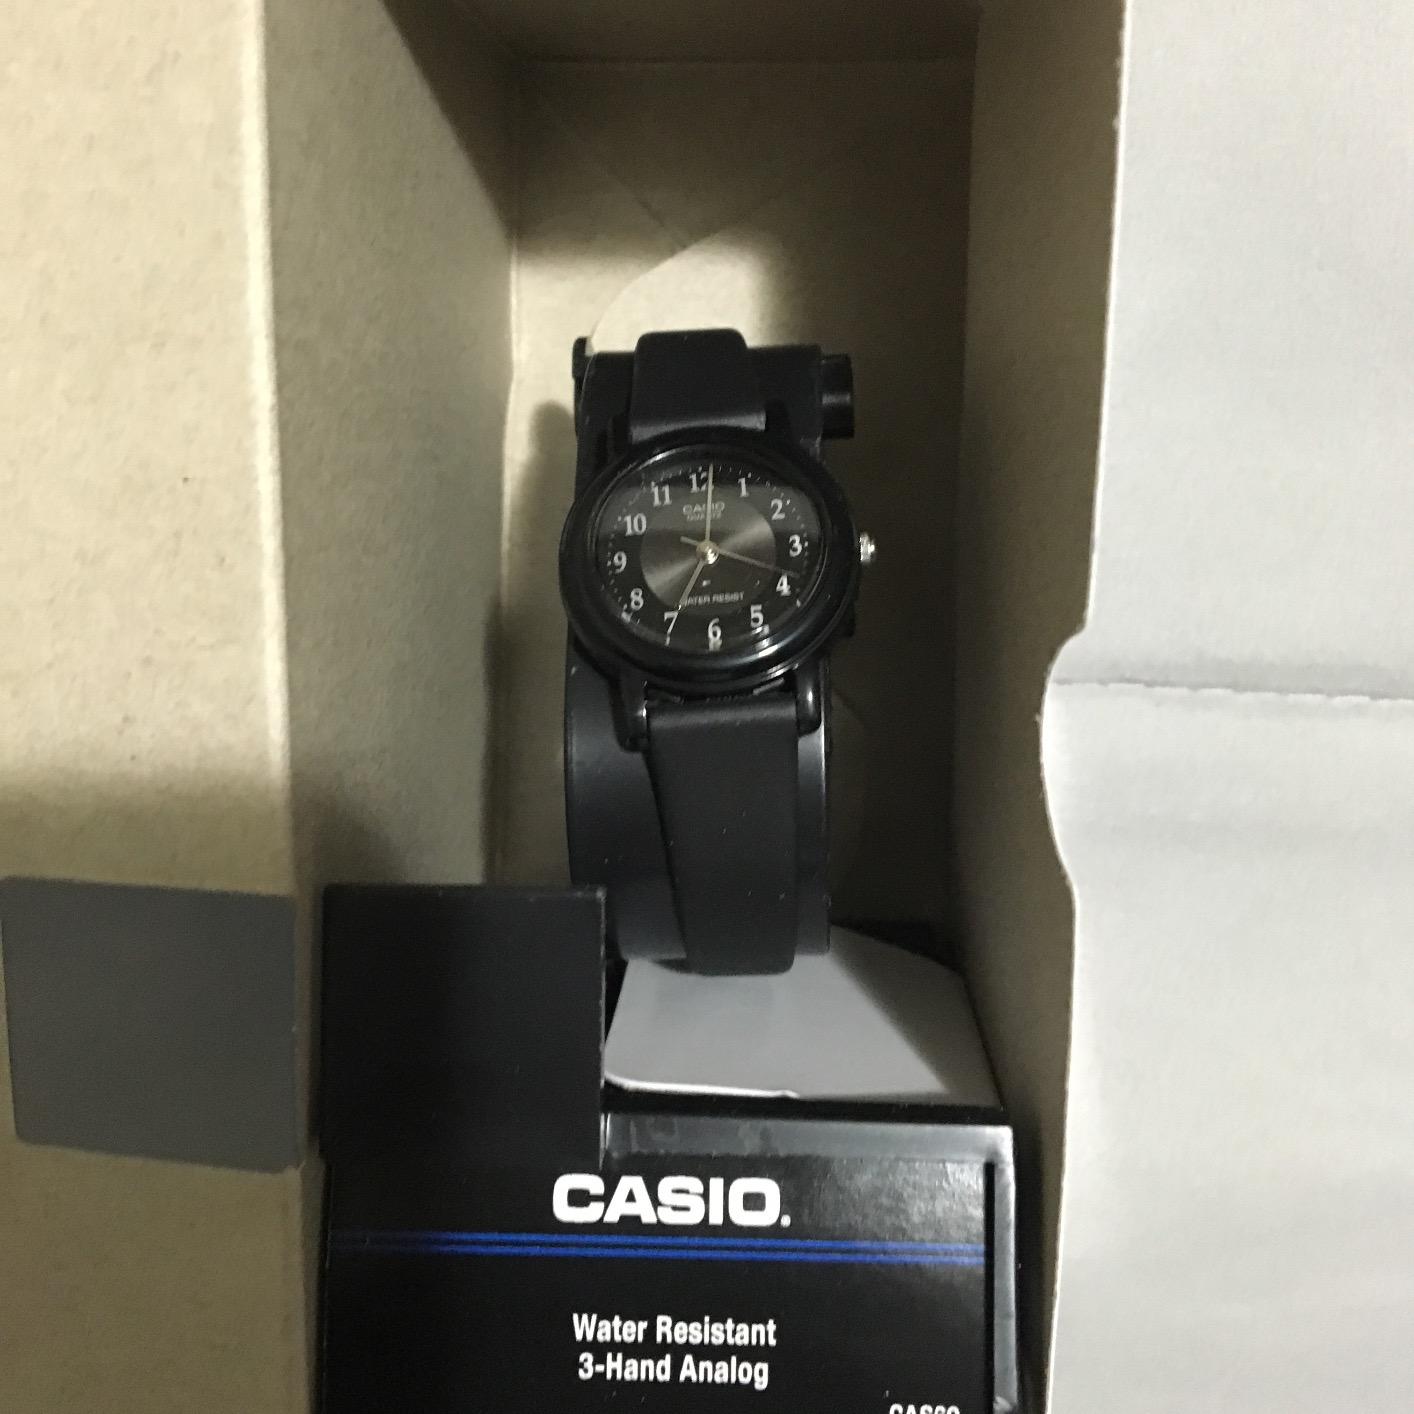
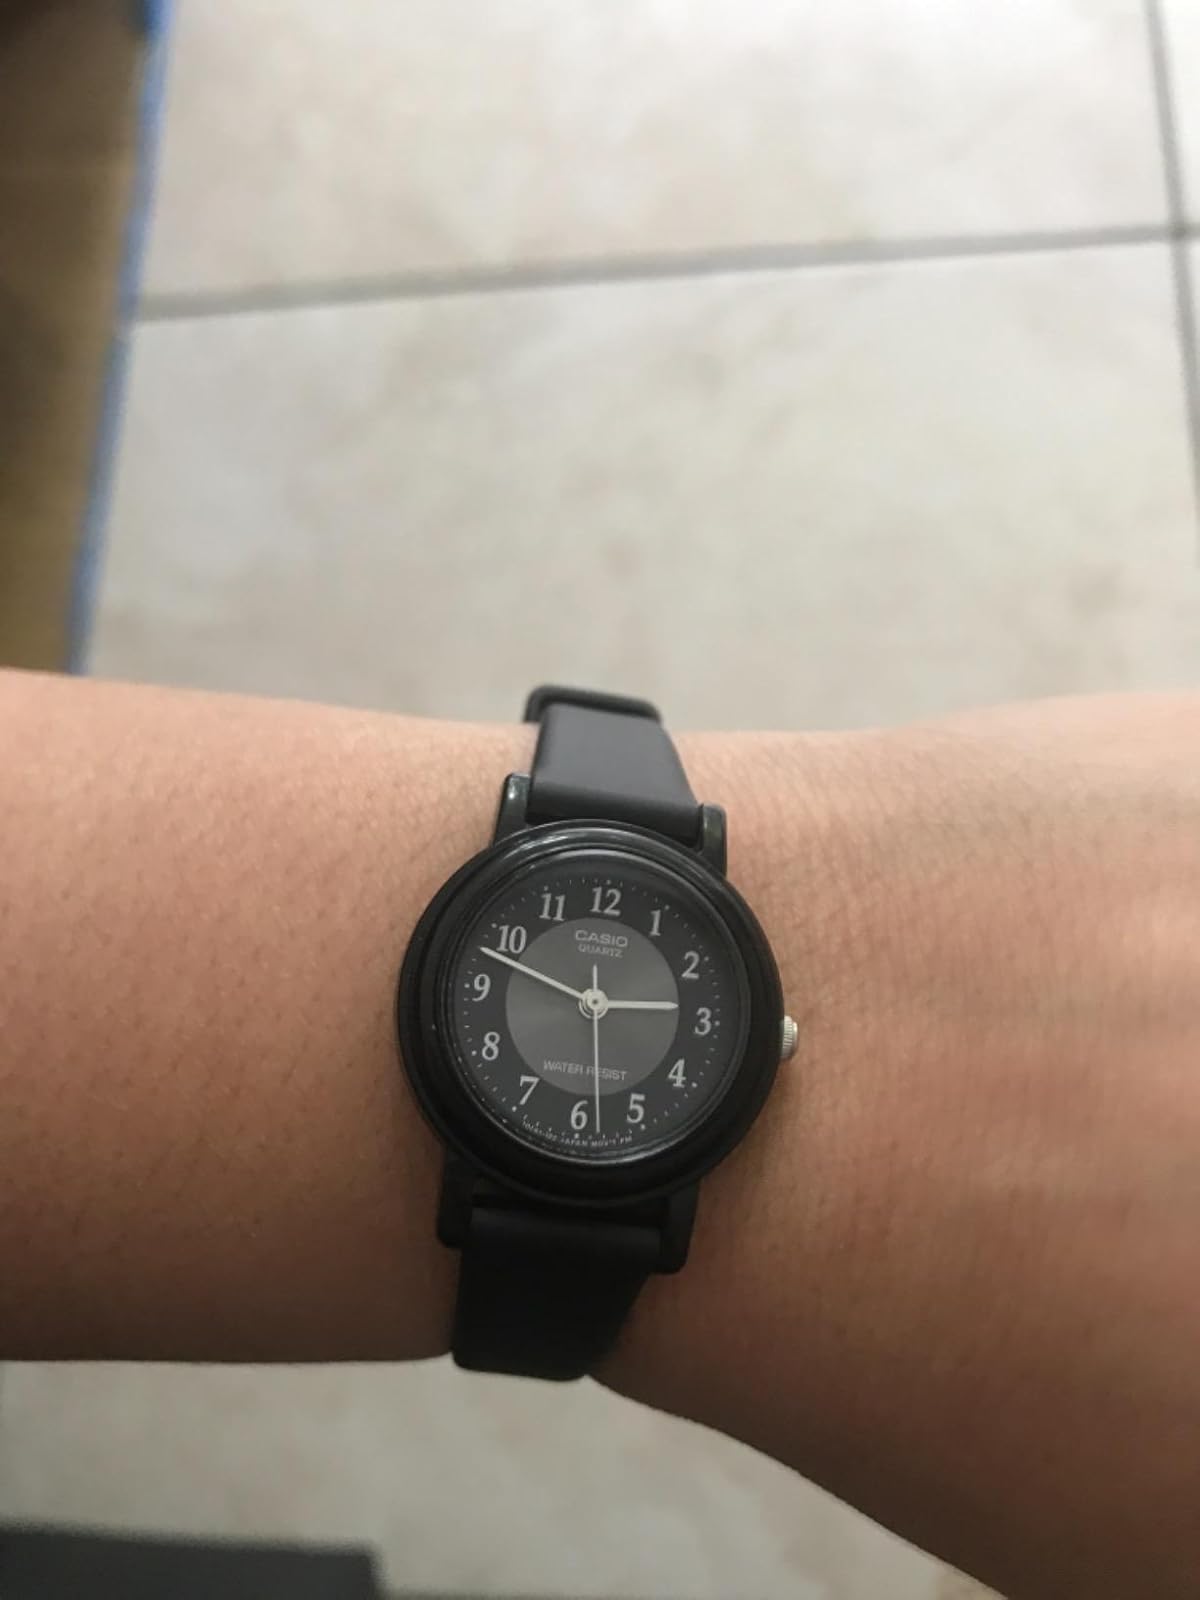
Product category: accessories_watch
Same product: yes